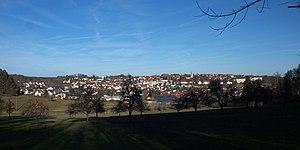
Bitz est une commune de Bade-Wurtemberg, située dans l'arrondissement de Zollernalb, dans la région Neckar-Alb, dans le district de Tübingen.